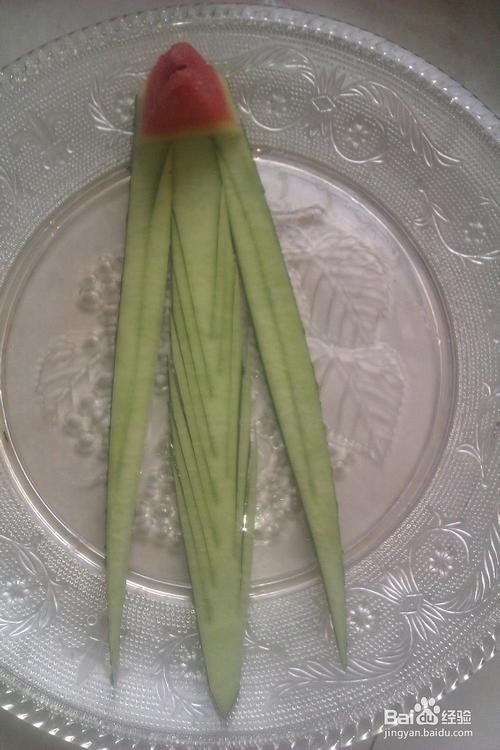
Label: trash